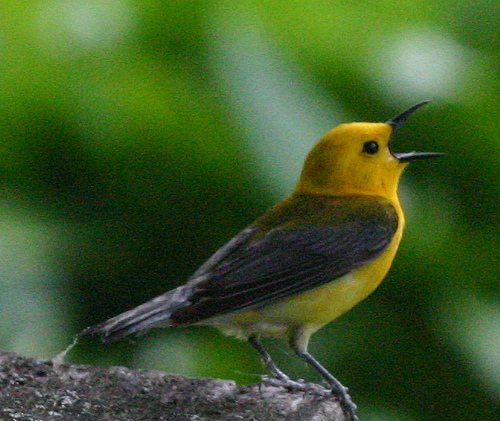
this bird has an orange crown, breast and belly. the wings are dark gray with some white on the retrices.
the bird has bright yellow breast and abdomen with black colored coverts and bill.
this otherwise yellow bird has black wings, back, long bill, eyes and tarsus.
a small yellow bird with gray feet, beak, and wings.
the bird has orange-yellow plumage with black on the wings and large black eyes and a curved beak.
a small bird with yellow body and a long black beak.
this bird is yellow with black and has a long, pointy beak.
this bird has a yellow body, a short tail, a small black beak, and long narrow legs.
this bird has wings that are black and has a yellow elly
this bird has a pointed black bill, with a yellow head.
Species: Prothonotary Warbler